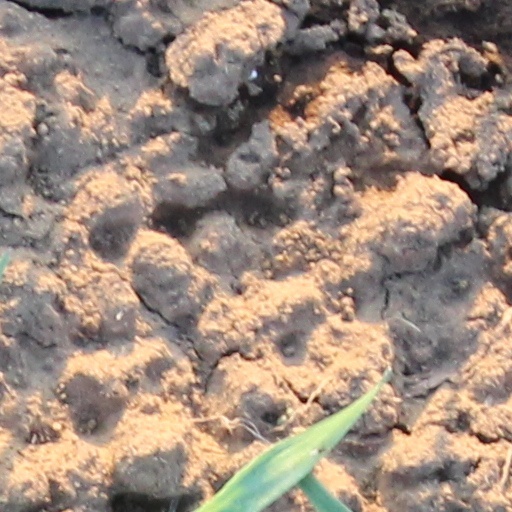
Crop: wheat